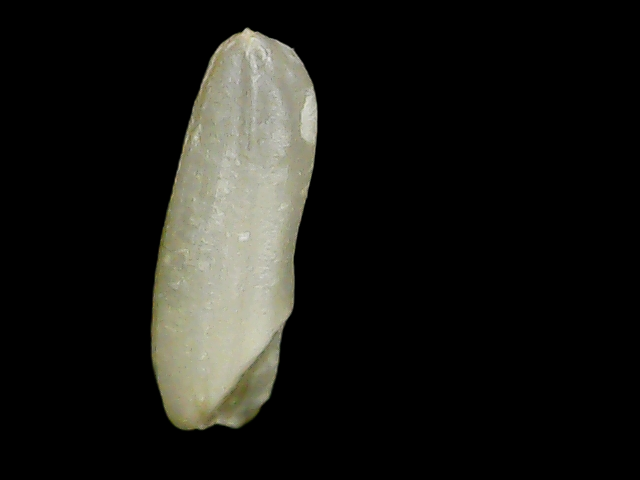
Rice variety: Binadhan21